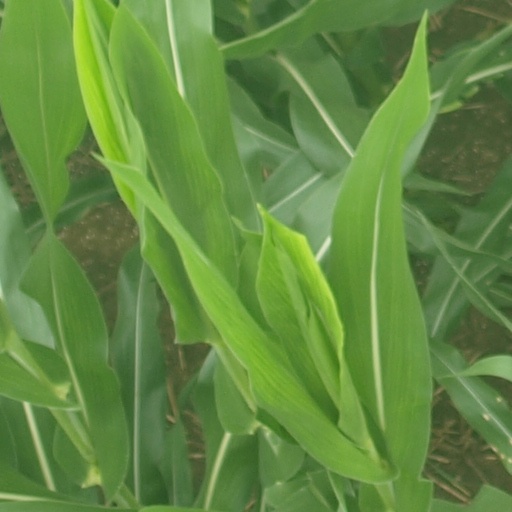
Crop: maize; corn